Legality Movement

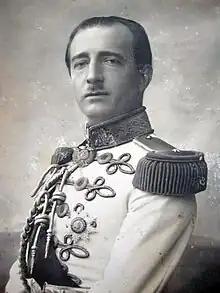
Zog I of Albania

The Legaliteti sought the return of King Zog, who had fled the country on the eve of the Italian invasion. The Legaliteti consisted of supporters from mostly the northern mountain tribes, particularly the Mati region.